Mizuno

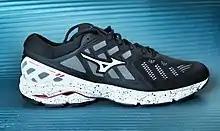
Mizuno Wave Ultima 11 running shoe

Mizuno was founded in 1906 as Mizuno Brothers, Ltd. by Rihachi Mizuno and his younger brother Rizo, in Osaka. The shop sold Western-world sundries, including baseballs, and then in 1907 began to sell order-made athletic wear. In 1910 the shop moved to Umeda-Shinmichi and its name was changed to Mizuno Shop. In 1913 the firm began to manufacture baseballs and gloves. In 1933 Mizuno presented "Star Line", the first Japanese made golf clubs. By 1935 its golf club showroom was the world's largest. In 1941 the company name was changed to Mizuno Co., Ltd, and has remained the same since. During World War II, Mizuno manufactured military ordnance for Japan's war effort.